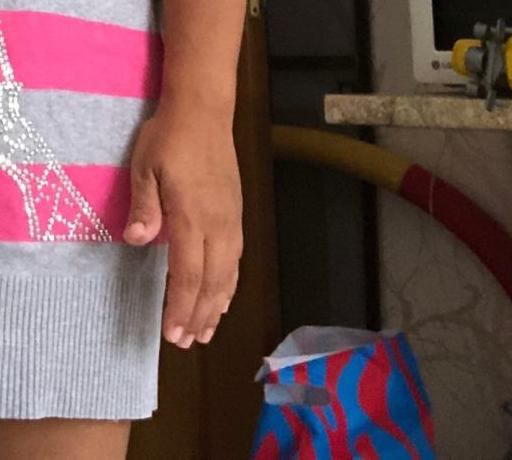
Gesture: no_gesture